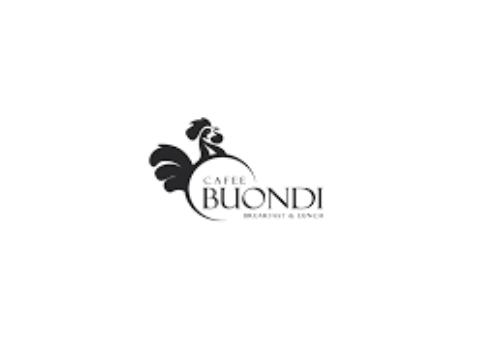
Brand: Buondi
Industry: Food